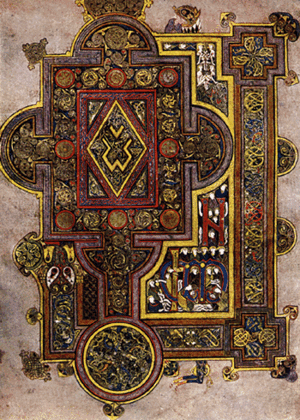
L'histoire de l'art écossais retrace la production des œuvres d'arts visuels à l'intérieur des frontières politiques modernes de l'Écosse, depuis les temps les plus reculés. Il se distingue de l'art britannique et de l'art européen par un certain nombre de caractéristiques, qui ont évolué au cours des époques. On peut considérer qu'il débute avec les premières sculptures et objets du Néolithique en passant par ceux de l'âge du bronze et du fer, notamment les ornement en or, les sculptures religieuses et les manuscrits enluminés de la période médiévale, jusqu'aux œuvres contemporaines.